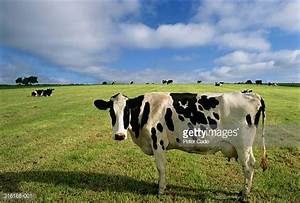
Label: cow